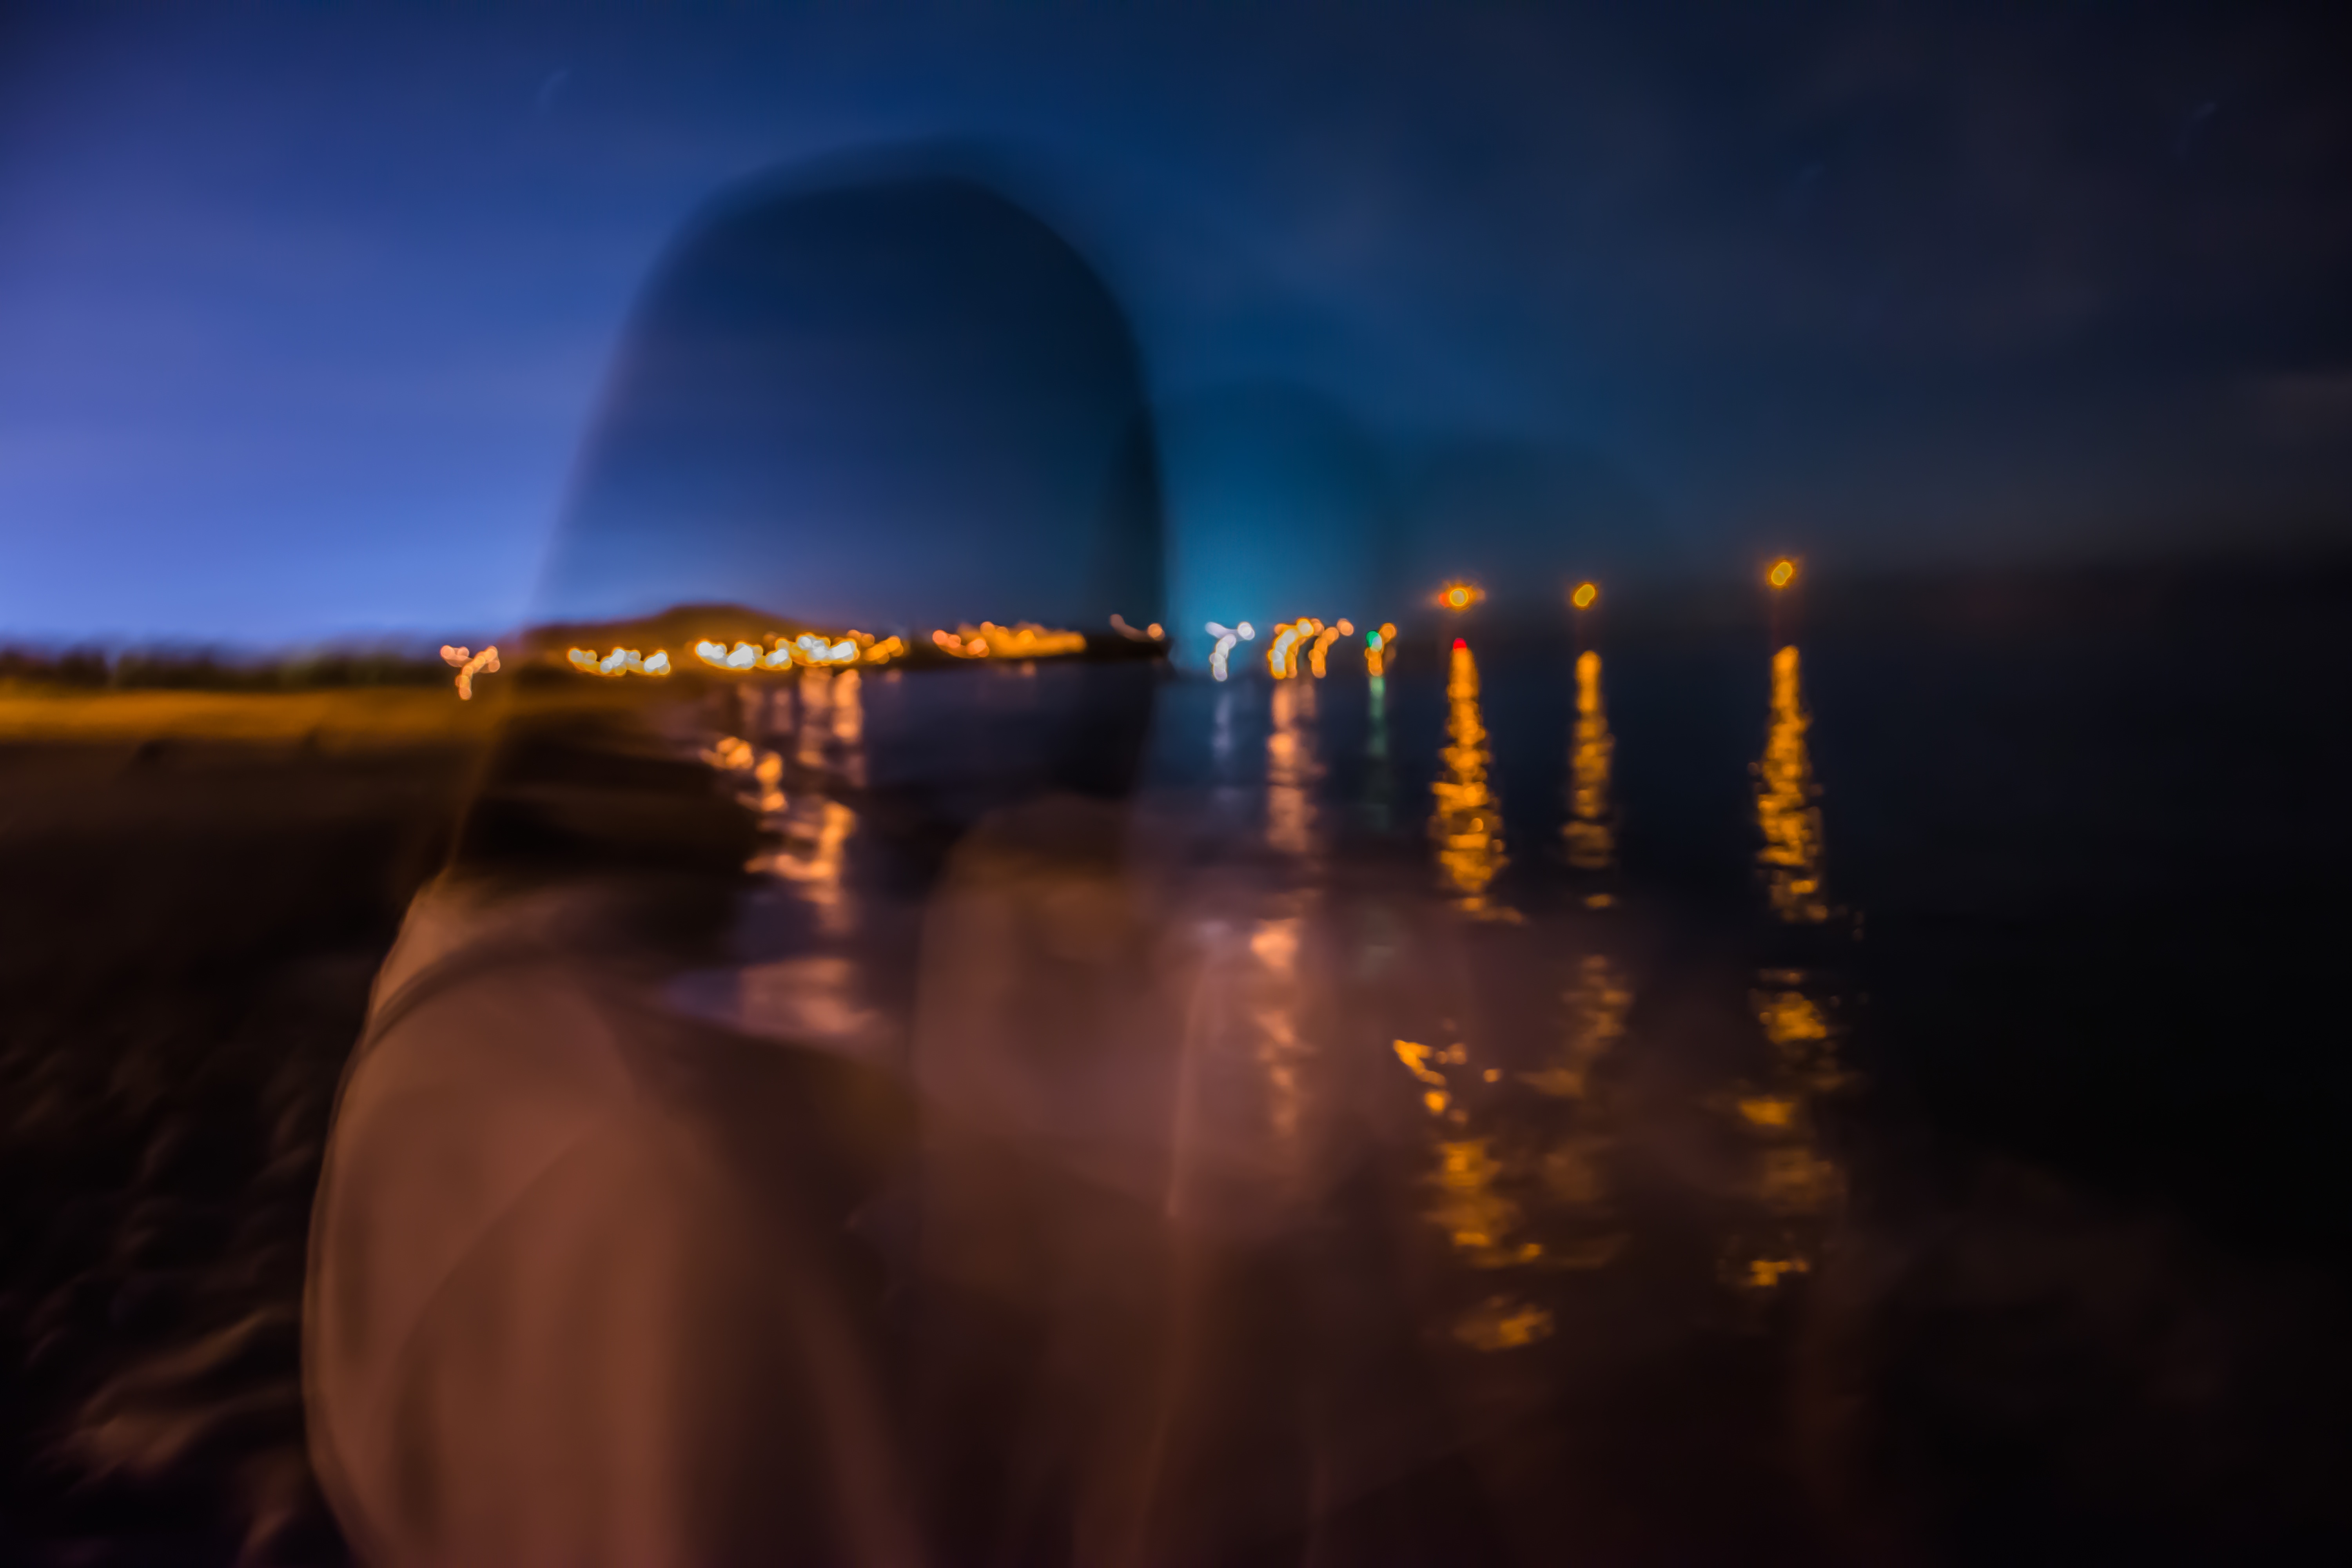
horizon, light, cloud, sunrise, sunset, night, sunlight, morning, dawn, atmosphere, dusk, evening, reflection, darkness, atmospheric phenomenon, atmosphere of earth